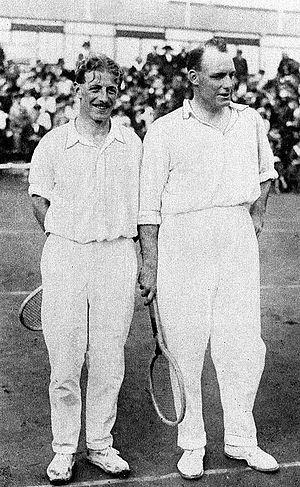
Oswald Graham Noel Turnbull, né le 23 décembre 1890 et mort le 17 décembre 1970, est un joueur de tennis britannique, médaillé d'or en double aux Jeux olympiques d'été de 1920 à Anvers avec Max Woosnam.